53rd Fighter Squadron "Warhawks"

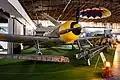
IAR 80 replica in the 53rd Fighter Squadron markings at the National Museum of Romanian Aviation

During 1942, the 53rd Squadron did not take part in further fighting on the Eastern Front. The squadron, which had been equipped with the Hawker Hurricane Mk. I, started converting to the IAR 80. Later it converted again to the Bf 109E, finally being equipped with Bf 109G fighters. The squadron left the 5th Fighter Group and was assigned to the joint German-Romanian unit I./Jagdgeschwader 4 (JG 4) at Mizil, near Ploiești. The squadron was called 4./JG 4 by the Germans. During Operation Tidal Wave on 1 August 1943, the 53rd Squadron was credited with downing two B-24 bombers.